Structural coloration

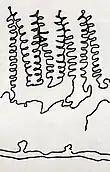
Drawing of 'firtree' micro-structures in "Morpho" butterfly wing scale

A diffraction grating constructed of layers of chitin and air gives rise to the iridescent colours of various butterfly wing scales as well as to the tail feathers of birds such as the peacock. Hooke and Newton were correct in their claim that the peacock's colours are created by interference, but the structures responsible, being close to the wavelength of light in scale (see micrographs), were smaller than the striated structures they could see with their light microscopes. Another way to produce a diffraction grating is with tree-shaped arrays of chitin, as in the wing scales of some of the brilliantly coloured tropical "Morpho" butterflies (see drawing). Yet another variant exists in "Parotia lawesii", Lawes's parotia, a bird of paradise. The barbules of the feathers of its brightly coloured breast patch are V-shaped, creating thin-film microstructures that strongly reflect two different colours, bright blue-green and orange-yellow. When the bird moves the colour switches sharply between these two colours, rather than drifting iridescently. During courtship, the male bird systematically makes small movements to attract females, so the structures must have evolved through sexual selection.